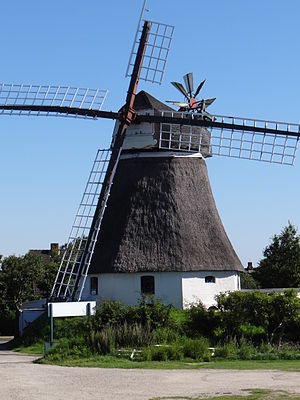
Vriksum Mølle
Vriksum Mølle fra syd
Vriksum Mølle er en stråtækt hollandsk vindmølle. Møllen er beliggende i landsbyen Vriksum på den nordfrisiske ø Før i det vestlige Sydslesvig. Møllen var i drift indtil 1960. Den er en af fem bevarede vindmøller på øen Før.